Qala-i-Jangi

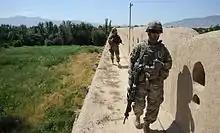
U.S. troops patrolling the walls of Qala-i-Jangi in 2008.

The fort was built in 1889 by Abdur Rahman, the 19th-century “Iron Amir,” the first ruler to unite Afghanistan. Then known as Dehdadi after the village nearby, it was built with British funds and intended both to defend against Russian invasion and to suppress revolts by Uzbek tribes. Rahman described it as "the largest and strongest fort that had ever been built in Afghanistan." It took 18,000 workers 12 years to complete it. In 1929, about 300 Russian troops were besieged inside the fort by 20,000 Turkmens. The name Qala-i-Jangi was probably not given to the fort until the 1940s. The Russians, with Dostum’s support, occupied it again after their 1979 invasion. Mujahideen attacked Qala-i Jangi in 1981, removing 170 pro-Soviet Afghan soldiers. The Taliban occupied the fort for most of the time from 1994 to 2001. Abdul Rashid Dostum, of the Northern Alliance, held the fort briefly in 1997, with 20,000 militia.